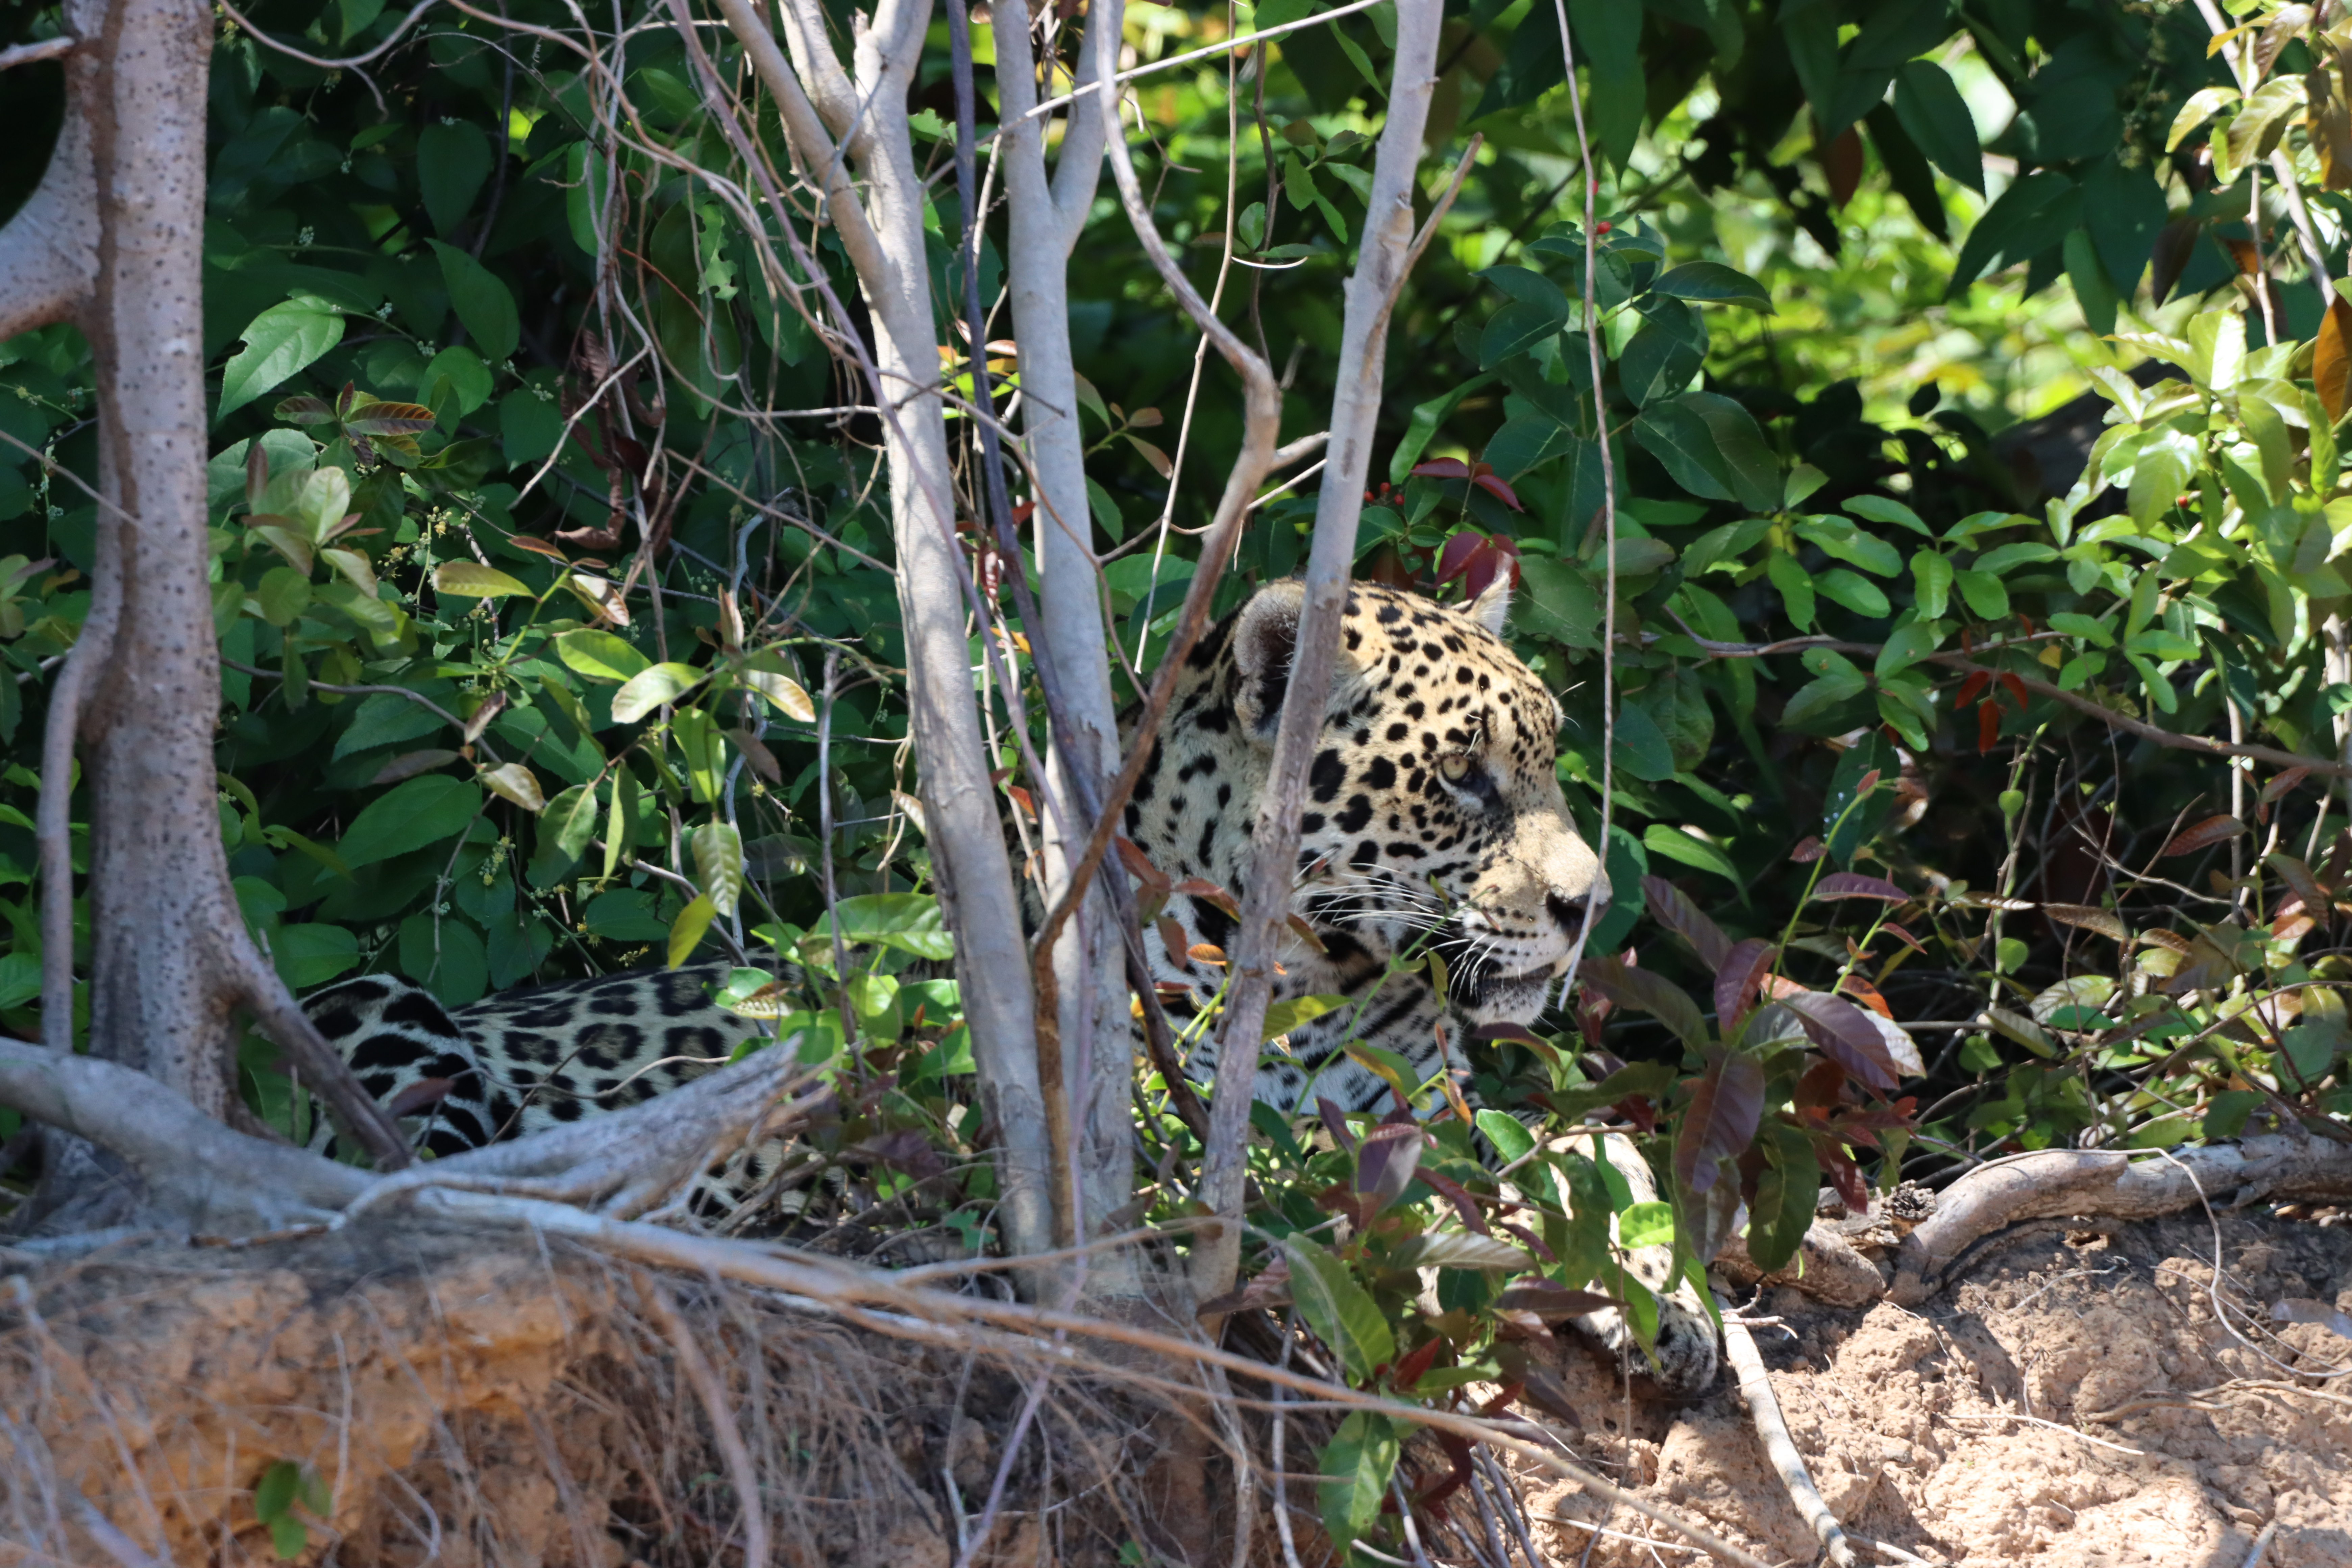
Jaguar: Lua